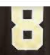
Number: 8